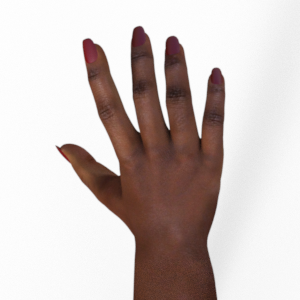
Label: paper